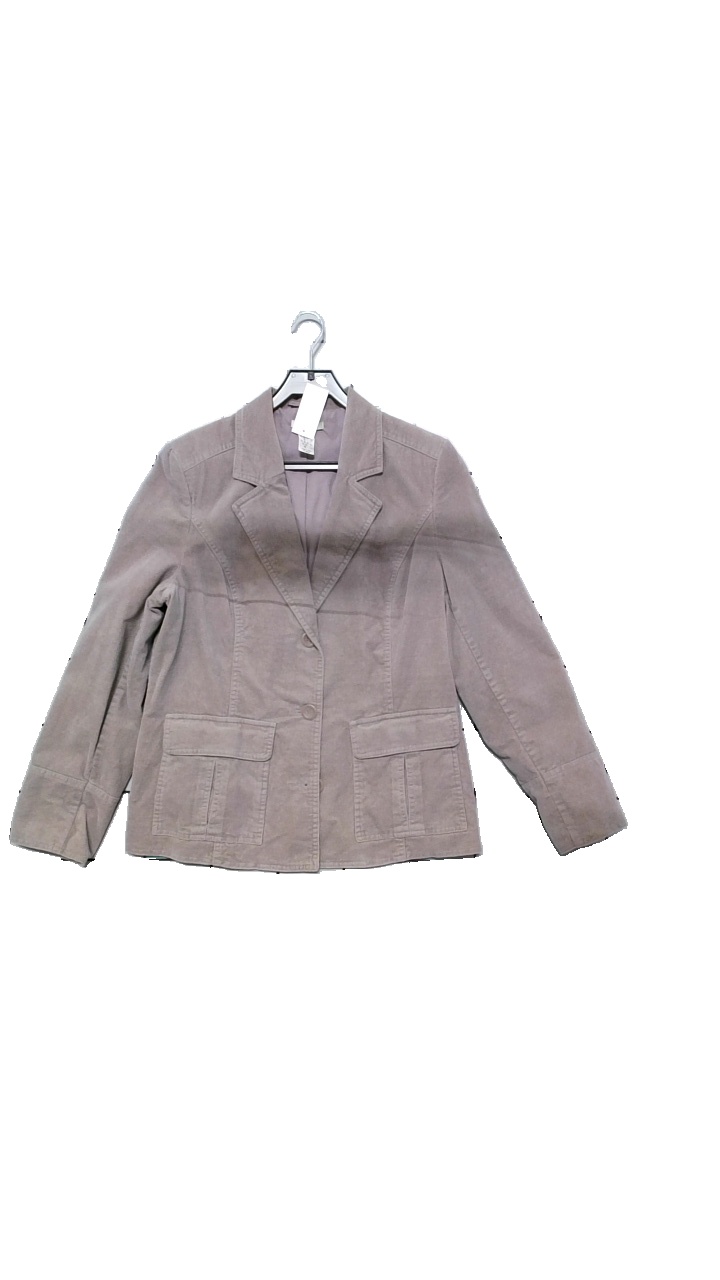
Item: Blazer (Ladies)
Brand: Missing
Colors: Grey, Pink
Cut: Regular
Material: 100% cotton
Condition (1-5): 4
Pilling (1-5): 3
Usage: Reuse
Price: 100-150